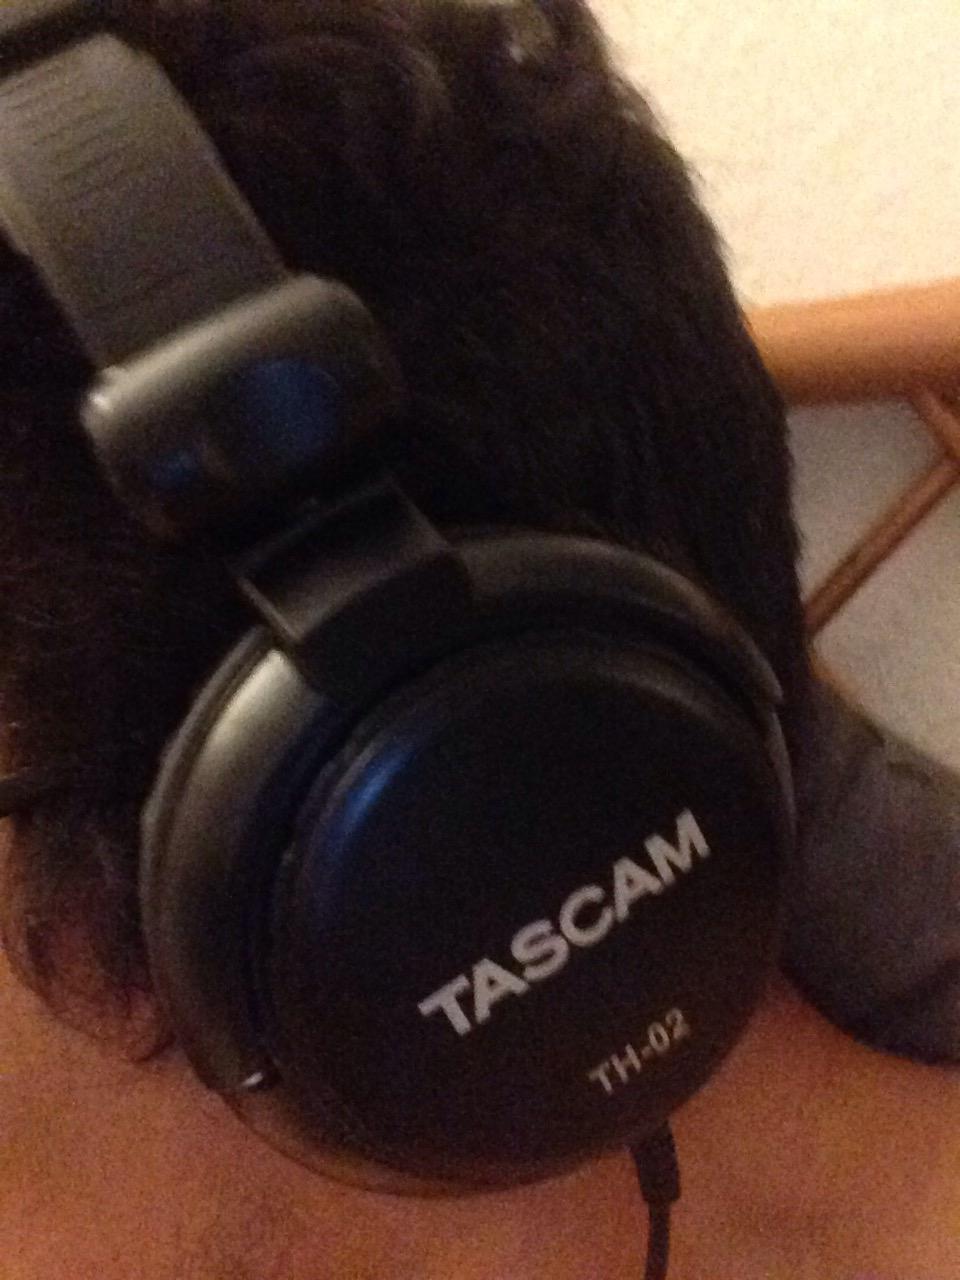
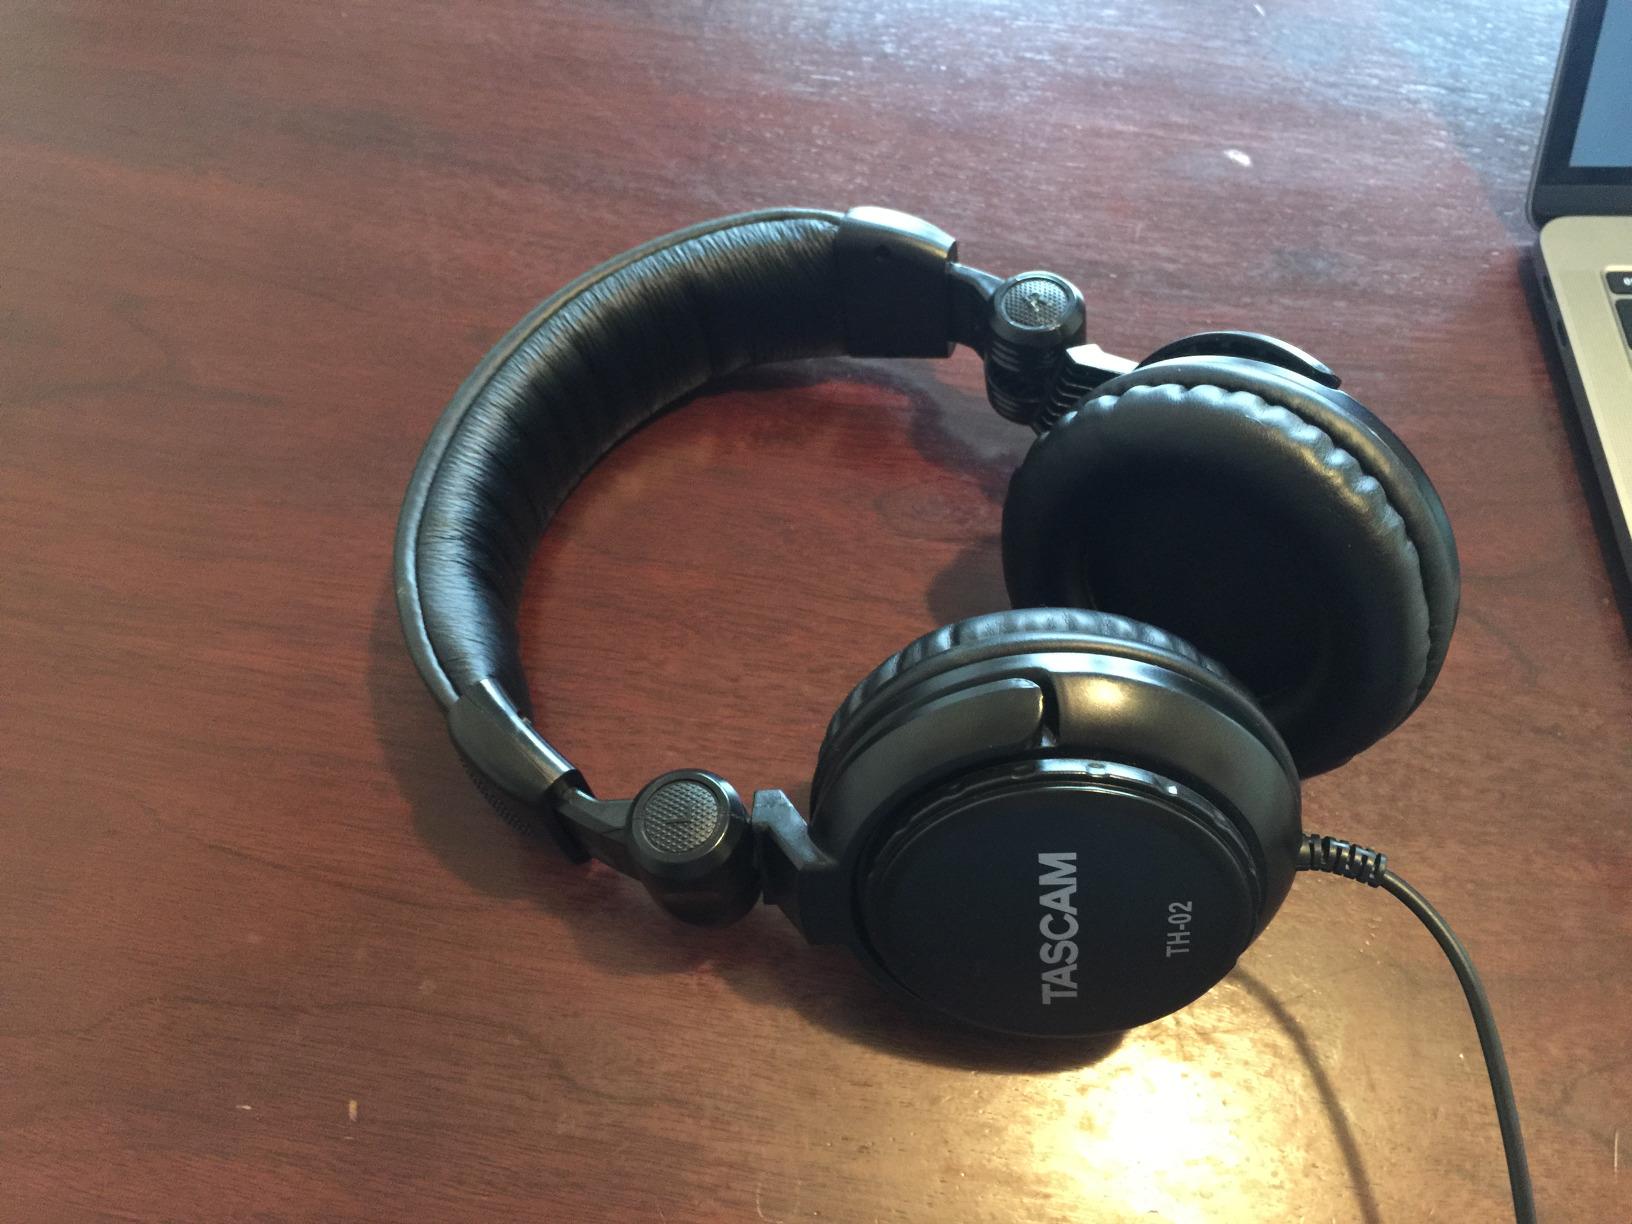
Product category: headphones
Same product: yes